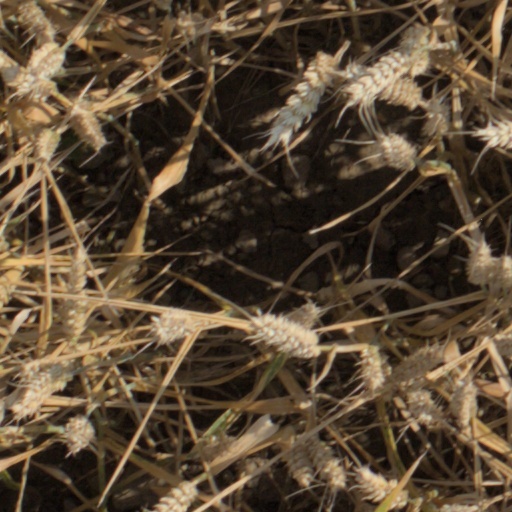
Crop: wheat